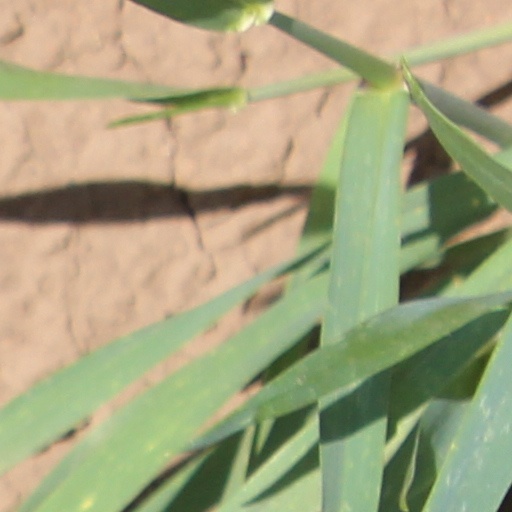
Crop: wheat